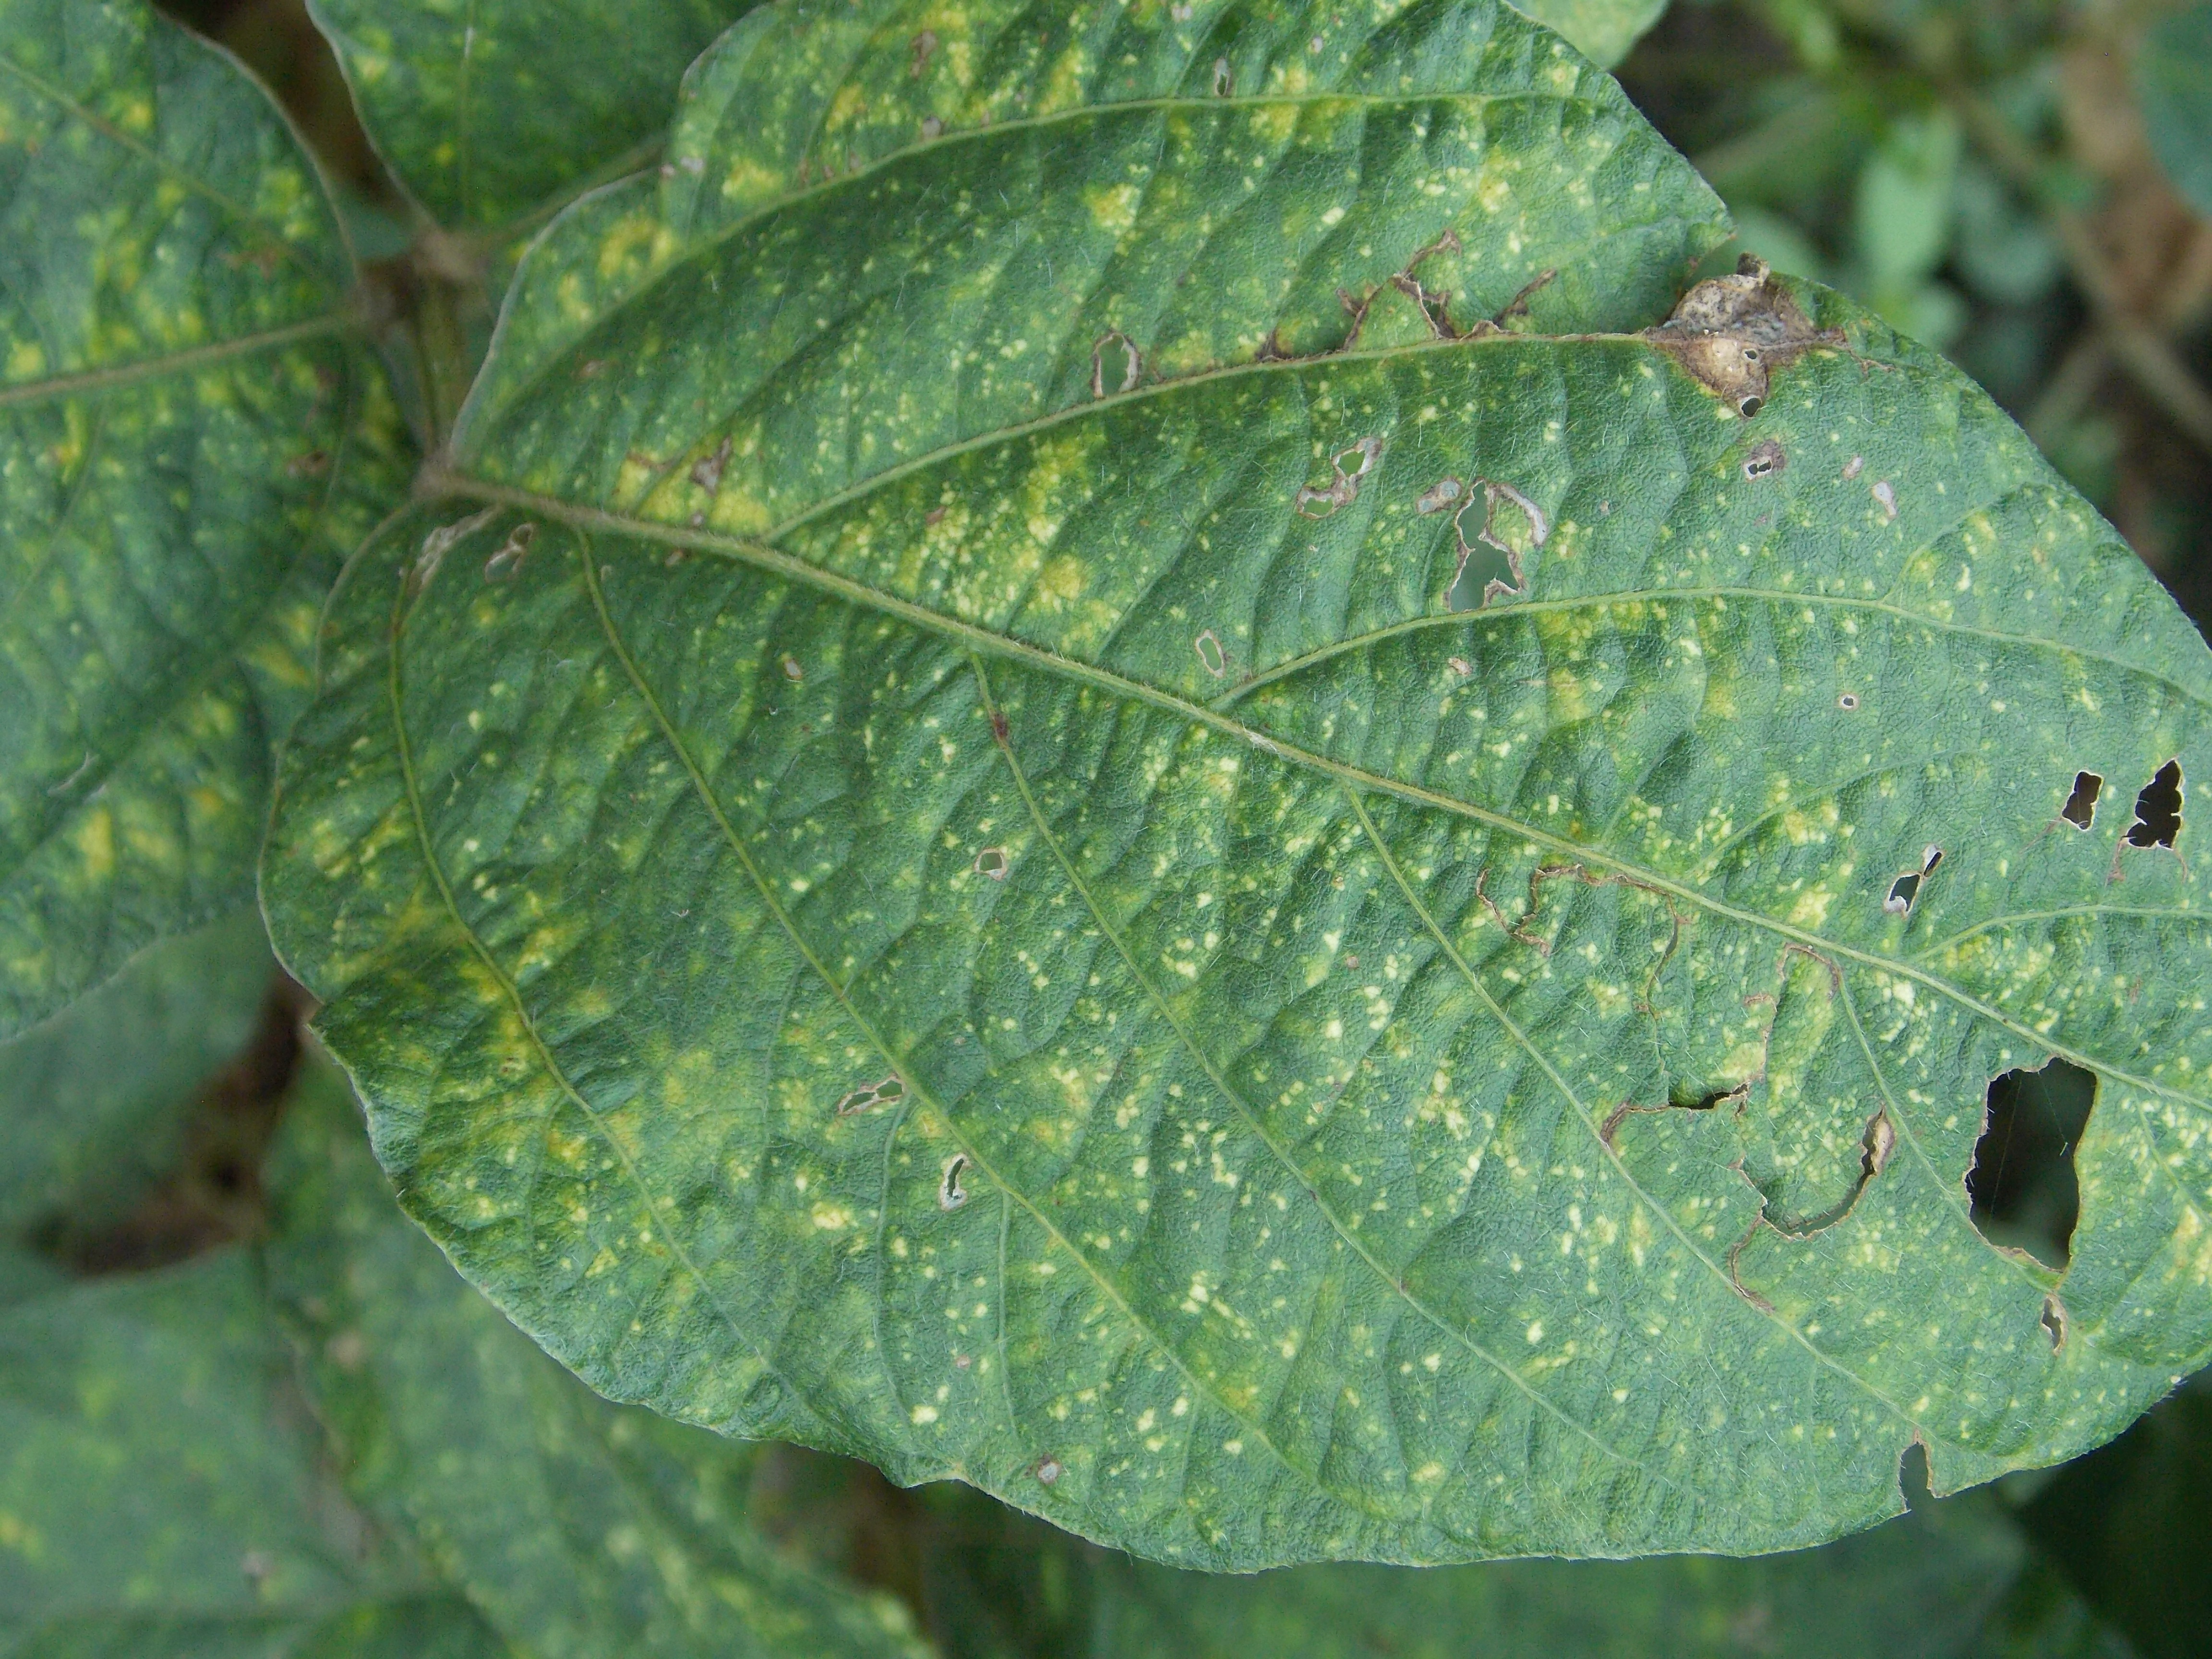
Label: Disease